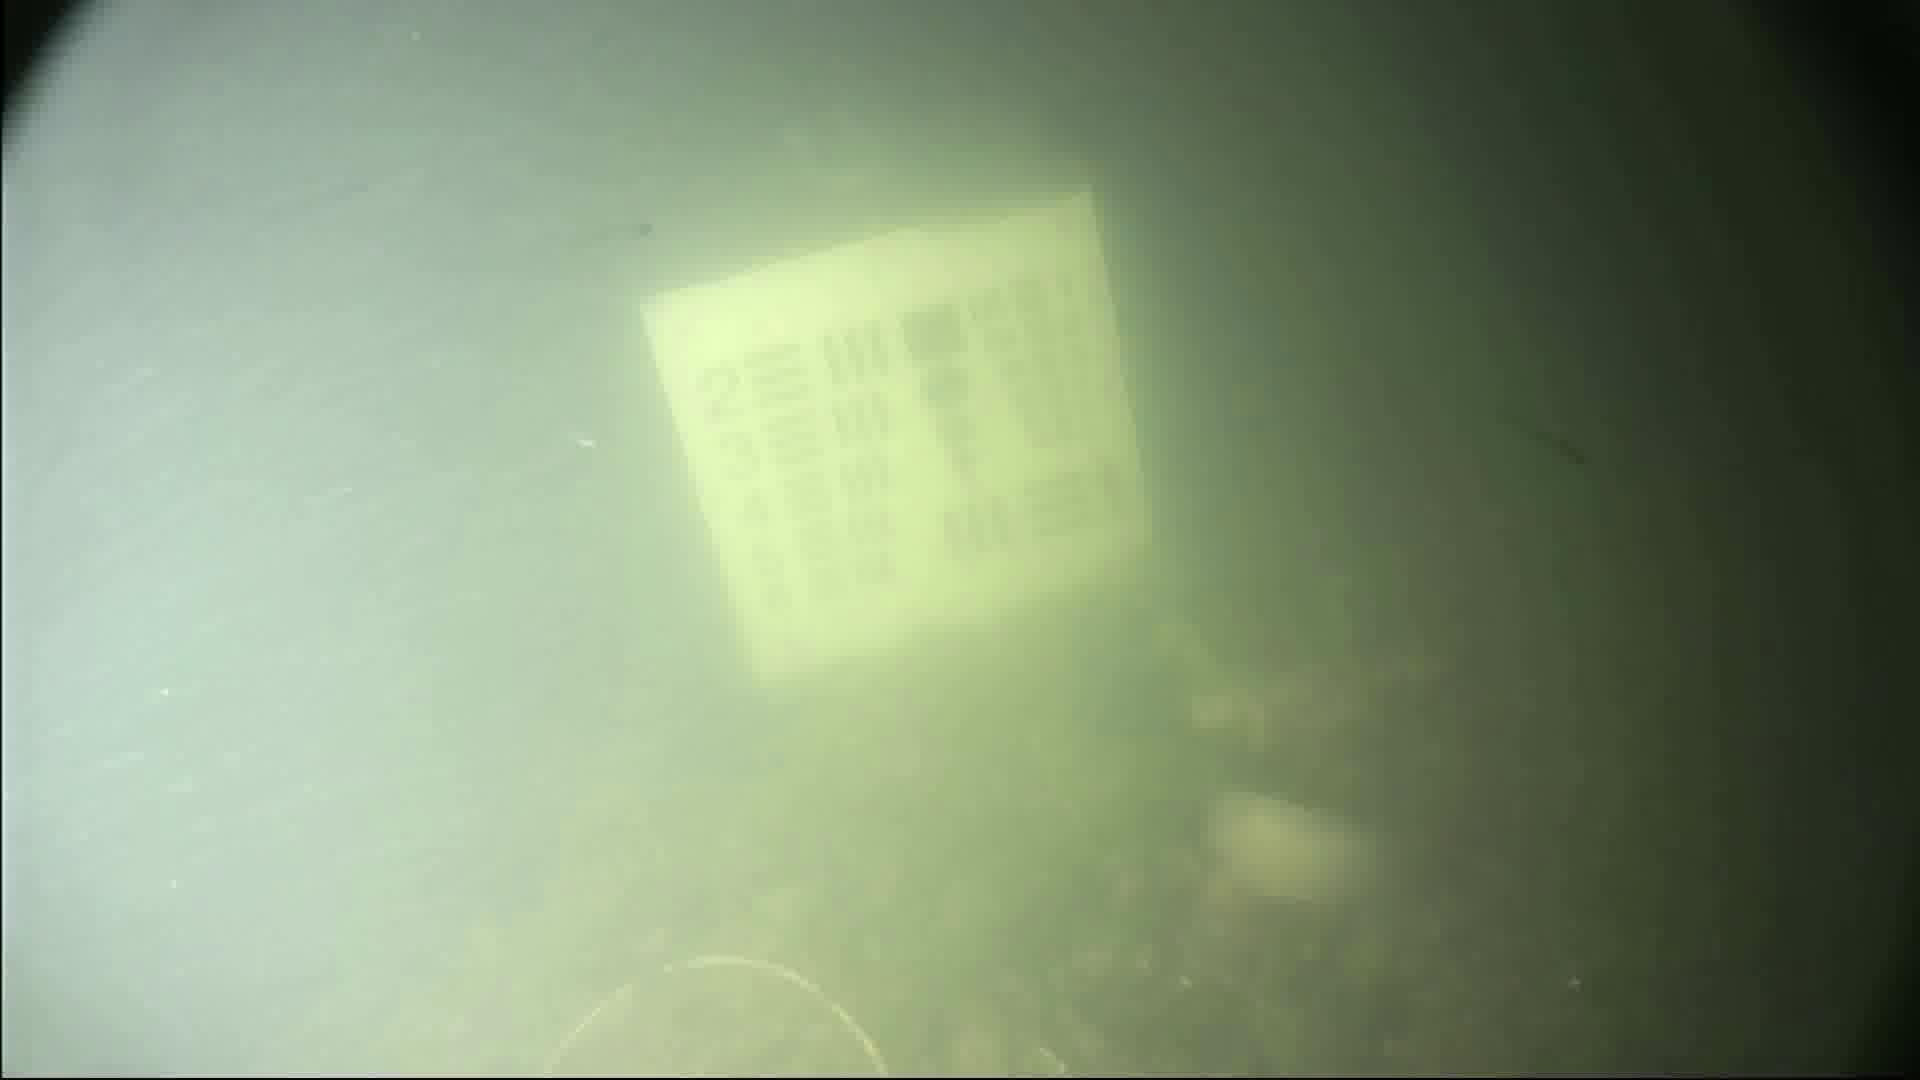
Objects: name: fish